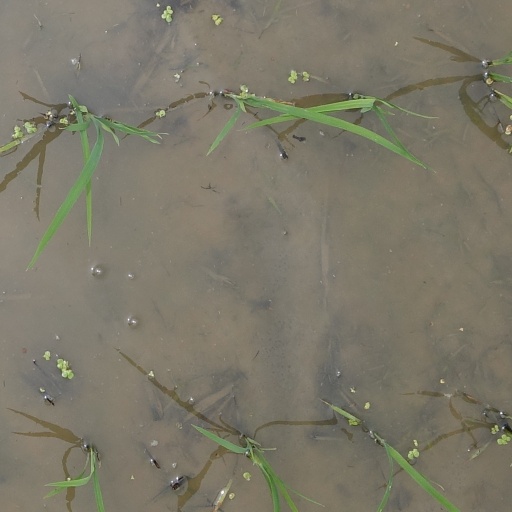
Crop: rice